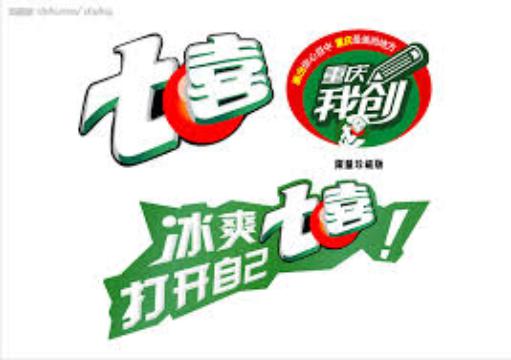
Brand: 7-Up
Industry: Food